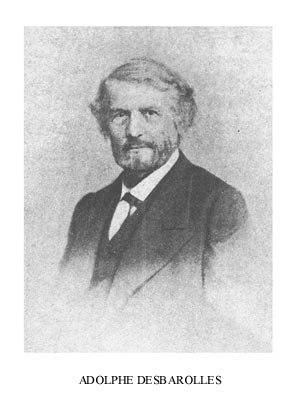
Adolphe Desbarolles Source source